Alfhild Hovdan

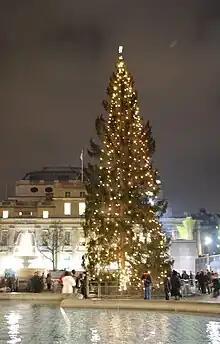
The Trafalgar Square Christmas tree in 2008, a tradition initiated by Alfhild Hovdan in 1947.

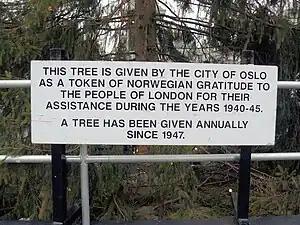
Plaque at the base of the Trafalgar Square Christmas tree (2008).

Hovdan was born in Kristiania, and grew up in Skien. After examen artium she started a career as journalist. From 1927 she worked for the Swedish newspaper "Stockholms Dagblad", and for "Oslo Aftenavis" and the magazine "Film". In 1928 she became famous for walking all the way from Stockholm to Rome, crossing the Alps, including having an audience with the Pope in Rome, while a correspondent for Scandinavian newspapers. She also wrote articles on art, theatre and film for the female magazine "Urd".